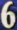
Number: 6